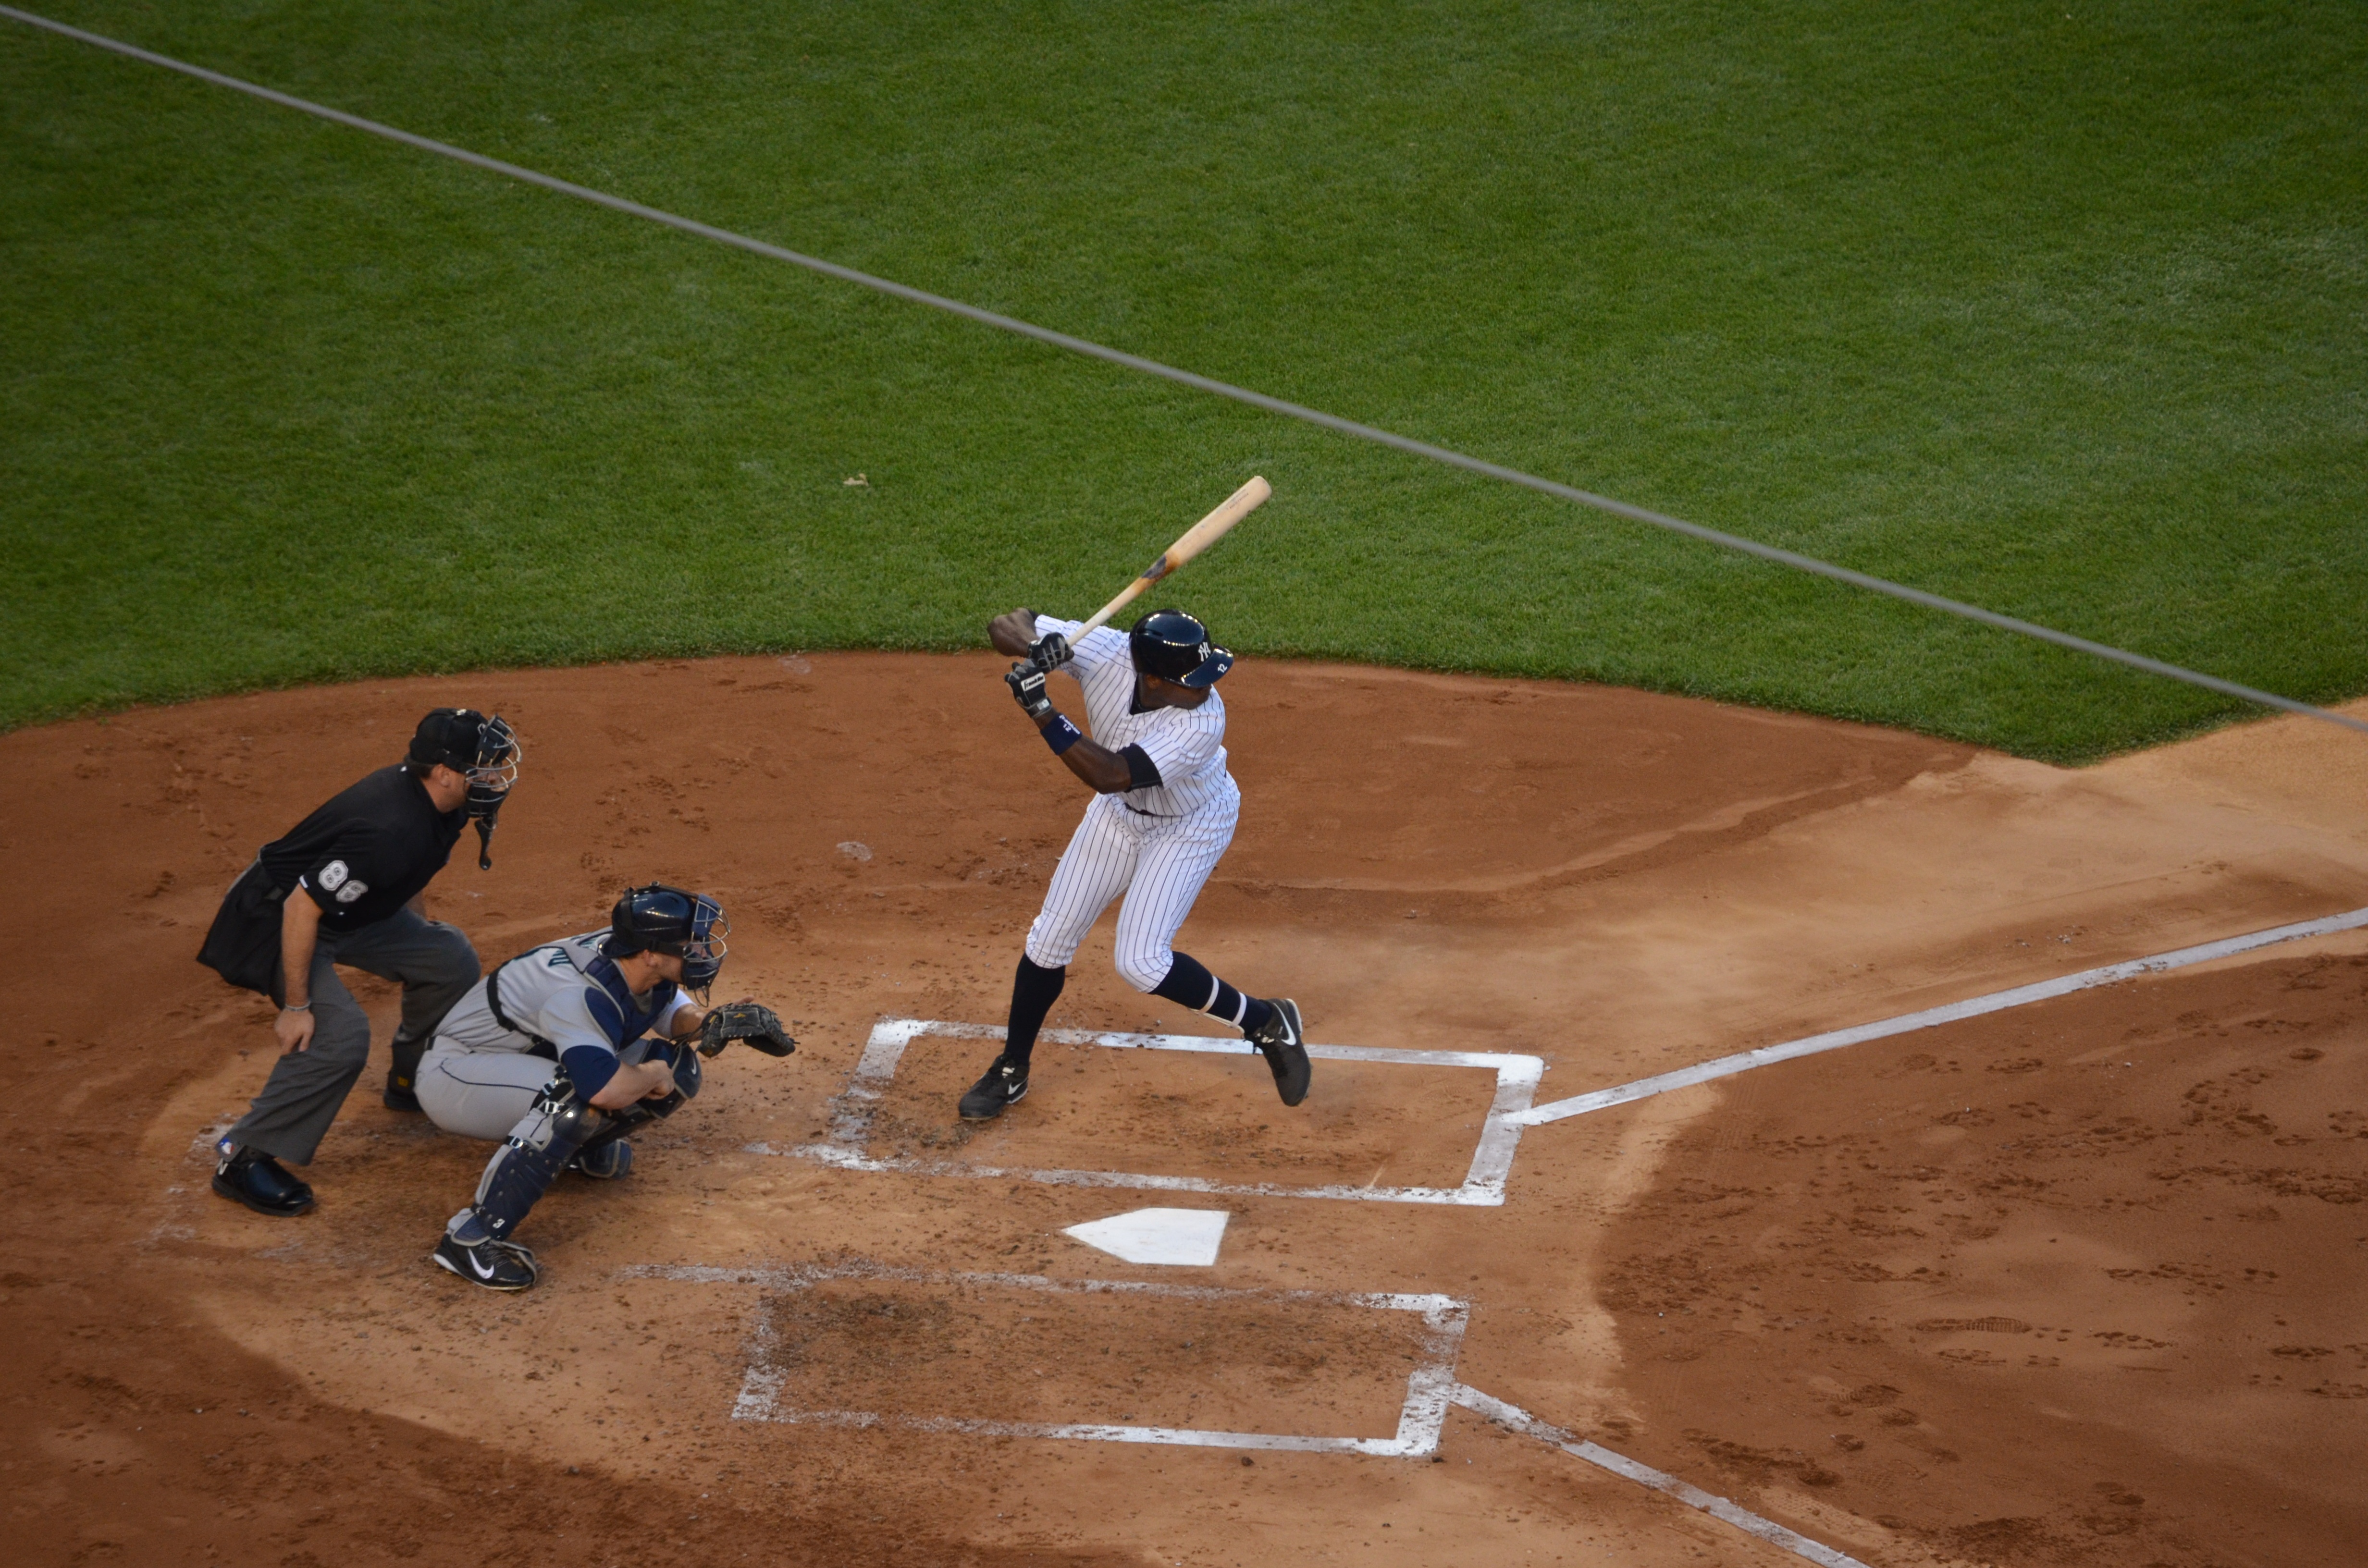
grass, plant, baseball, sport, counter, preparation, stadium, goal, player, baseball field, pitch, focus, sports, championship, tournament, focused, baseball player, ball game, baseball bat, team sport, infielder, baseball park, college baseball, baseball equipment, sport venue, competition event, bat and ball games, baseball positions, college softball